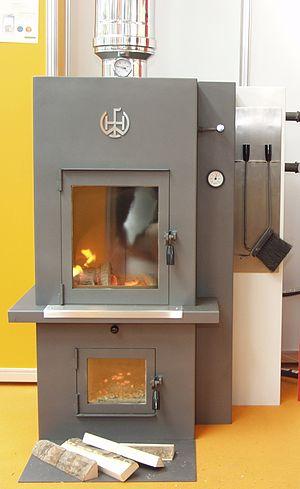
Un poêle est un appareil de chauffage comprenant une chambre de combustion pour du bois ou du charbon. Généralement utilisé pour le chauffage direct par rayonnement thermique et/ou par convection, le poêle peut aussi permettre de produire de l'eau chaude. Par métonymie, le poêle désignait aussi la pièce chauffée d'une habitation.